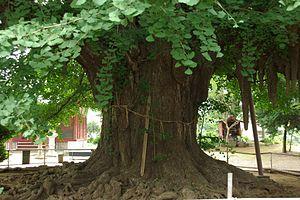
Le Chiba-dera, aussi connu sous le nom Senyō-ji, est un temple bouddhiste situé dans l'arrondissement de Chūō de la ville de Chiba, dans la préfecture de Chiba au Japon. Le Chiba-dera est un des nombreux temples bouddhistes de la région, établi selon la tradition par le prêtre Gyōki. Le Chiba-dera, qui appartient à la secte Buzan du bouddhisme shingon, est le 29ᵉ temple du Bandō Sanjūsankasho, circuit de trente-trois temples bouddhistes de l'est du Japon consacrés à la déesse Kannon aux onze visages.